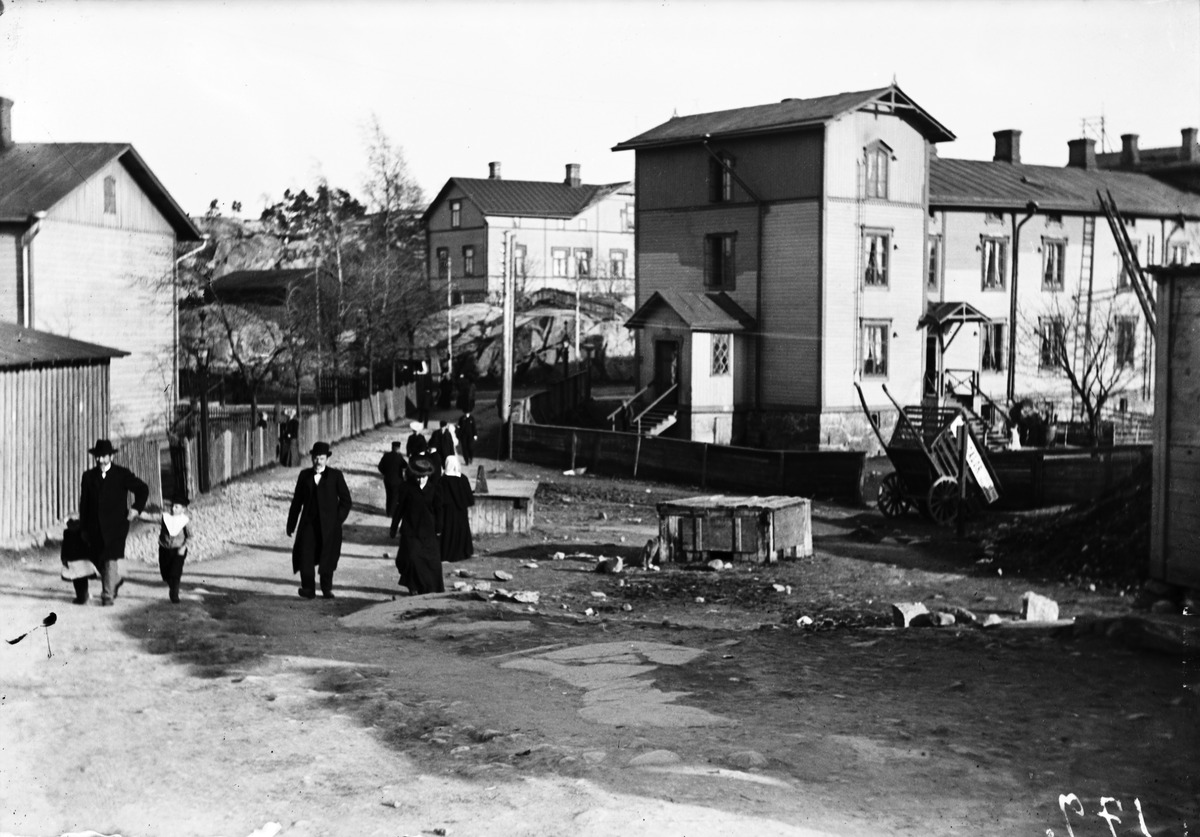
Oikealla puolella Hämeentie 50 ( = Itäinen Viertotie) ja taustalla Hämeentie 25
sisällön kuvaus: Oikealla puolella Hämeentie 50 ( = Itäinen Viertotie) ja taustalla Hämeentie 25. Vasemmassa reunassa Hämeentie 52. Nähtynä Pengerkadun ja Vaasankadun kulmasta. Puisia asuinrakennuksia ja ihmisiä kadulla. mustavalkoinen
Ajankohta: kuvausaika 1900 -luvun alku
Paikka: Suomi, Uusimaa, Helsinki, Torkkelinmäki Helsinki, Hämeentie 50
Aiheet: kadut, rakennukset asuinrakennukset puurakennukset